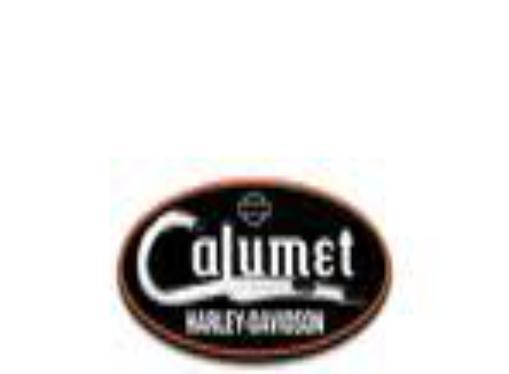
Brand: Calumet
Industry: Others